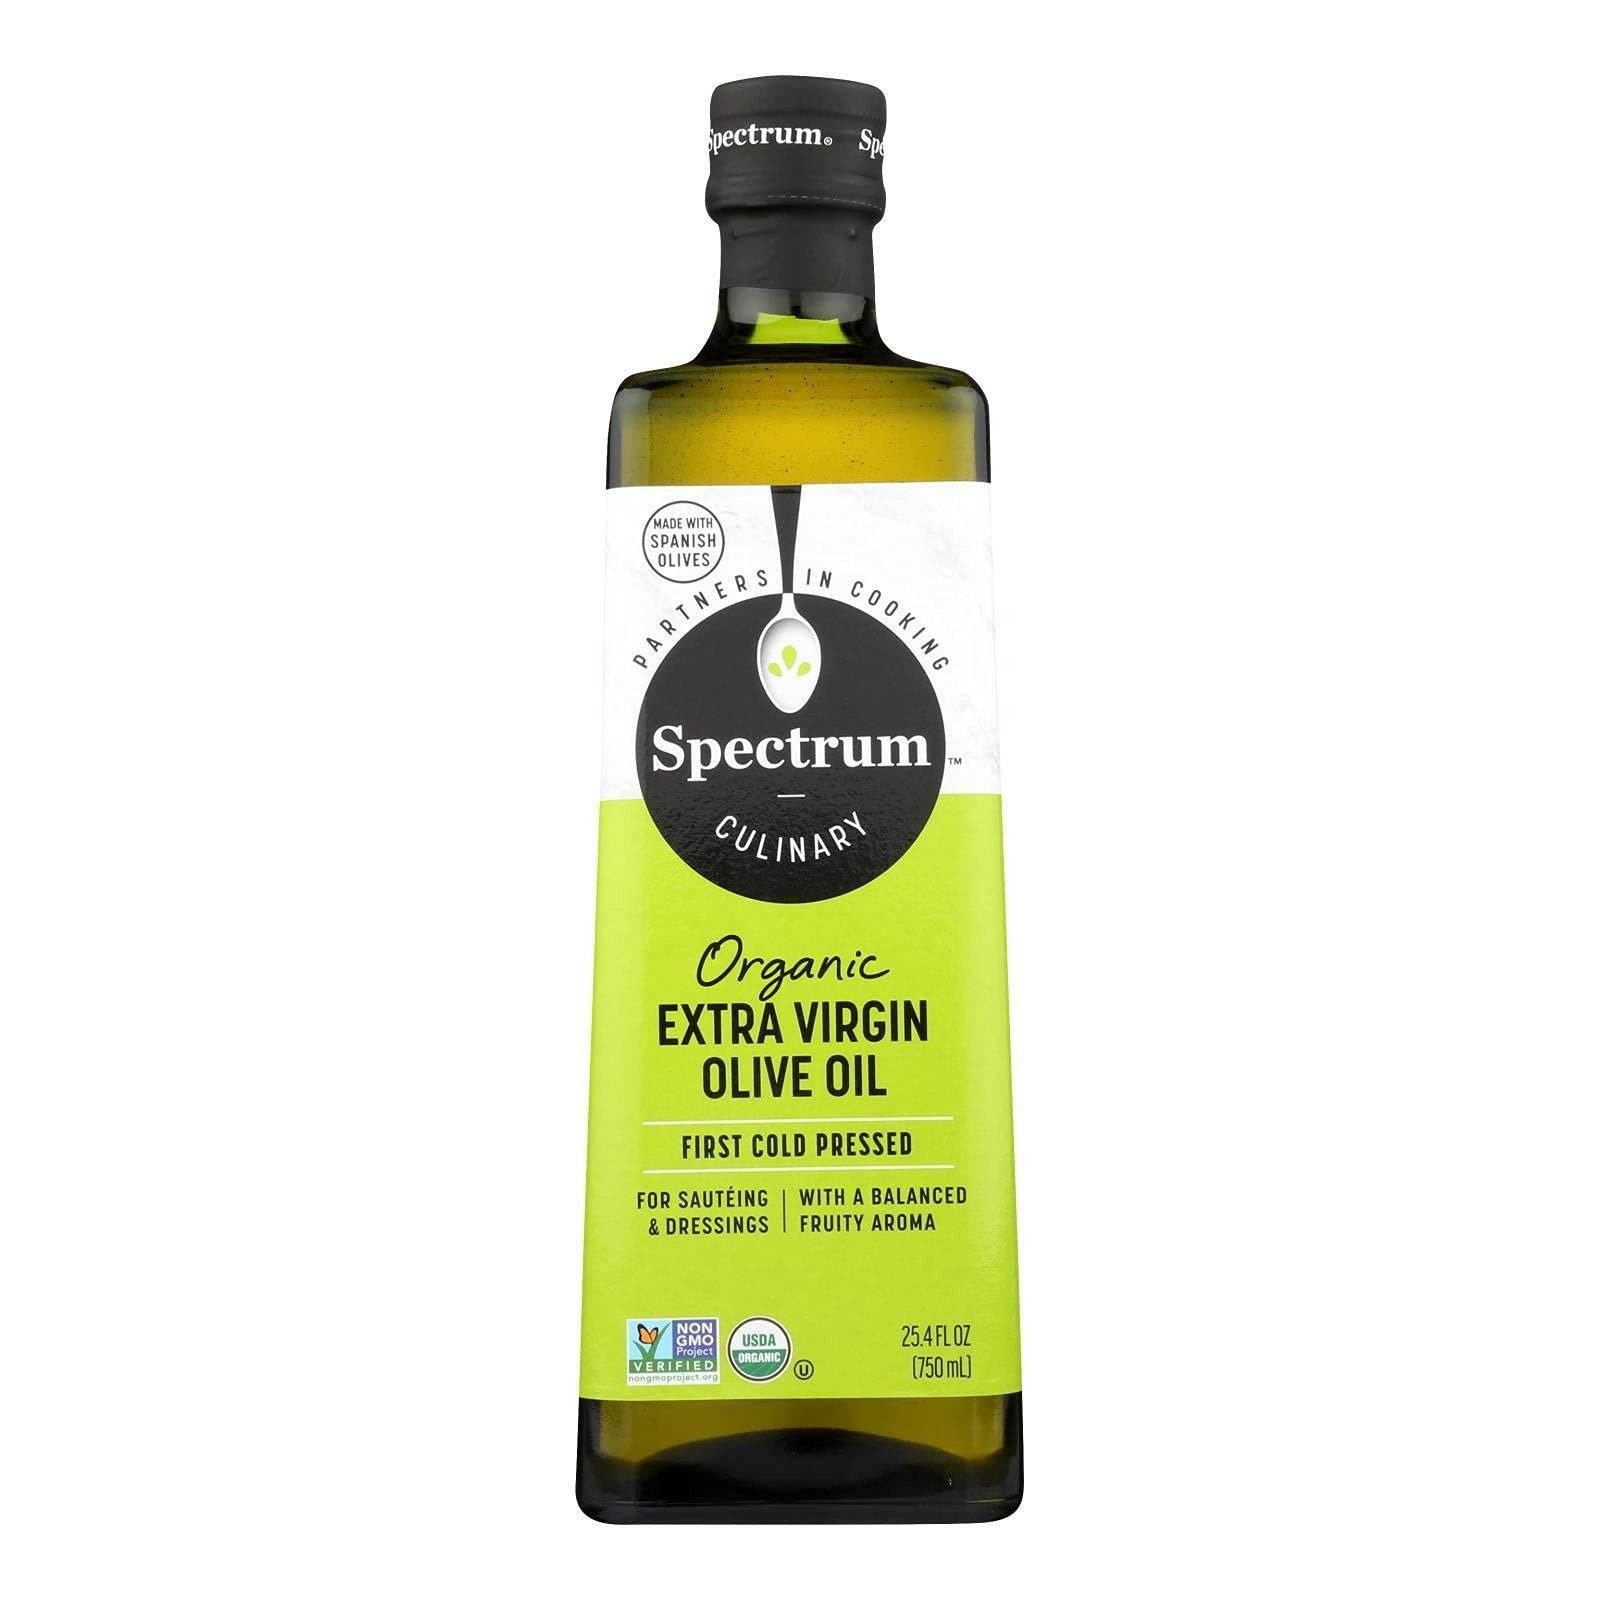
Item Name: Spectrum Organic Extra Virgin Unrefined Olive Oil, 24.5 Ounce - 6 per case.
Bullet Point 1: Spectrum Naturals Organic Unrefined Extra Virgin
Bullet Point 2: 95%+ Organic
Bullet Point 3: Gluten Free
Value: 147.0
Unit: Fl Oz

Price: 21.175